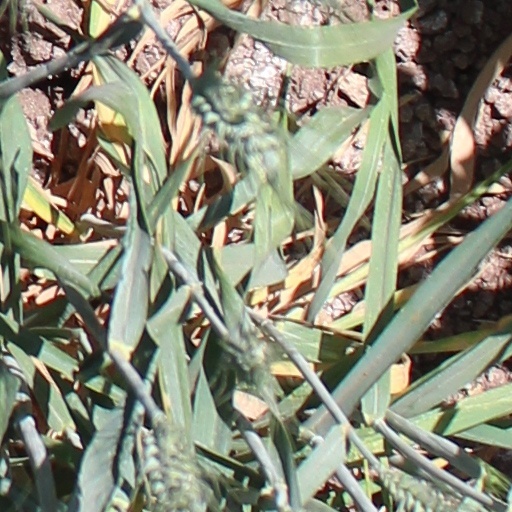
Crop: wheat